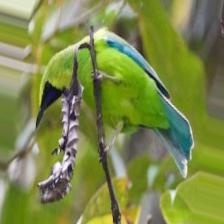
Species: BORNEAN LEAFBIRD
Scientific name: CHLOROPSIS KINABALUENSIS